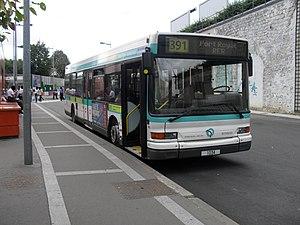
L'Heuliez GX 317 est un autobus urbain à plancher bas. Fabriqué et commercialisé par le constructeur français Heuliez Bus de 1994 à 2005, il sera le premier autobus standard à plancher surbaissé fabriqué par un constructeur français. Les versions courte et articulé seront également disponibles, nommés GX 117 et GX 417. Il fait partie de la gamme Access'Bus.